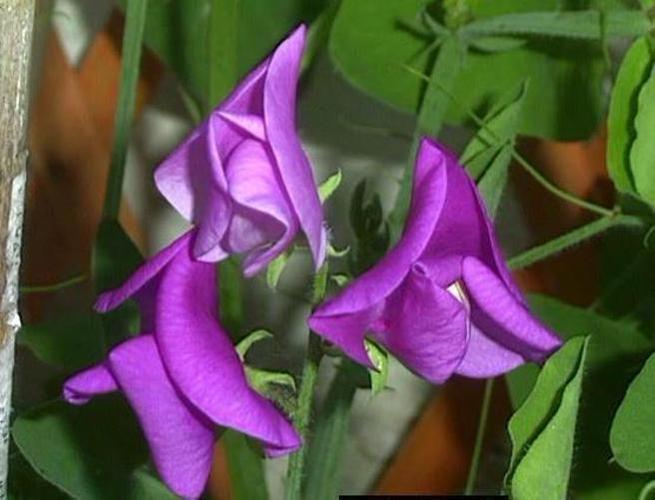
Label: sweet pea